Cool (aesthetic)

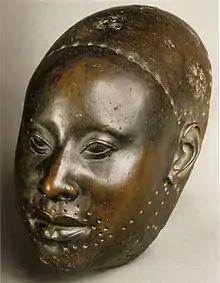
Yoruba bronze head sculpture from the city of Ife, Nigeria c. 12th century A.D

Author Robert Farris Thompson, professor of art history at Yale University, suggests that Itutu, which he translates as "mystic coolness", is one of three pillars of a religious philosophy created in the 15th century by Yoruba and Igbo civilizations of West Africa. "Cool", or "Itutu", contained meanings of conciliation and gentleness of character, generosity, grace, and the ability to defuse fights and disputes. It was also associated with physical beauty. In Yoruba culture, Itutu is connected to water. This also gives it a connotation related to temperature. Thompson also cites a definition of "cool" from the Gola people of Liberia, who define it as the ability to be mentally calm or detached, in an otherworldly fashion, from one's circumstances, to be nonchalant in situations where emotionalism or eagerness would be natural and expected. Joseph M. Murphy writes that "cool" is also closely associated with the deity Òsun of the Yoruba religion.